Mark Haskins

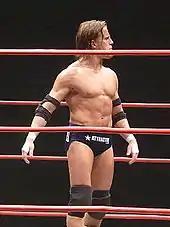
Haskins in the ring during TNA's European tour in January 2011

Haskins wrestled on TNA's European Tour in January 2011. He made another appearance with TNA on July 10 at Destination X, where he was defeated by compatriot Douglas Williams. Haskins made his return to TNA on the August 11, 2011 edition of "Impact Wrestling", appearing in a backstage segment where Eric Bischoff introduced new rules to the X Division. On August 18, 2011, TNA announced that Haskins had signed a contract with the promotion. On that evening's episode of "Impact Wrestling", he took part in a gauntlet match to determine the X Division rankings. After eliminating Alex Shelley and Robbie E from the match, Haskins was himself eliminated by Zema Ion, placing him sixth in the rankings. Haskins returned to "Impact Wrestling" on February 2, 2012, losing to X Division Champion Austin Aries in a match taped in London. During the match, Haskins suffered a concussion and a neck injury, rendering him inactive for several months. After several months of inactivity, on September 14, 2012, it was reported that Haskins had parted ways with TNA, after the promotion opted not to renew his contract.